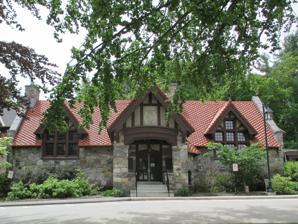
Building: Bolton Public Library
Country: United States of America
Year built: 1904
Bolton Public Library Bolton Public Library, completed in 1904, in a notable Tudor Revival style, by Stone, Carpenter and Willson 42°26′5″N 71°36′42″W / 42.43472°N 71.61167°W / 42.43472; -71.61167 Location Bolton, Massachusetts, US Type Public Library Established 1859 Branches 1 Collection Size 50,000 Access and use Population served 5,665 Other information Director Kelly Collins Website http://www.boltonma.us/library.php The Bolton Public Library is a historic public library at 738 Main Street in Bolton, Massachusetts . The library collection was originally founded in  1859 in the Selectmens ' Room at the Town Hall .  In 1901, sisters, Emma Whitney (1845-1898) and Anna Whitney, donated $10,000 to Bolton to construct the current library building in honor of their father, Captain Joseph Whitney (1802-1878).  The library was constructed by Stone, Carpenter and Willson between 1903 and 1904 in an English Tudor Revival style, which was uncommon and notable in the town at that time. Mason Aden B. Allen used Bolton fieldstone on the exterior and today both the exterior and interior, which features oak woodwork and stone fireplaces, remain intact. A large addition opened in 2010. The library contains over 50,000 books and other items, and the Bolton Library is part of the CWMARS regional network and the Commonwealth Catalog network allowing for delivery of books from across the state. References